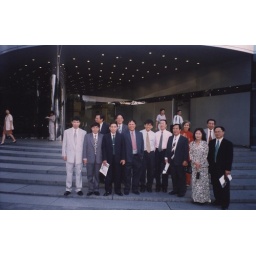
A GW - sponsored trip, sometime in 2000At GW regional office in Singapore - 21st floor the Gateway building on Beach Road